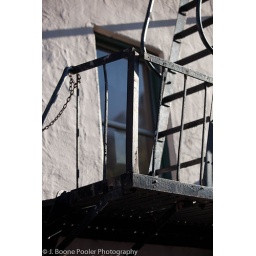
Building balcony detail. I enjoyed the light on the balcony and the shadows in the wall texture.